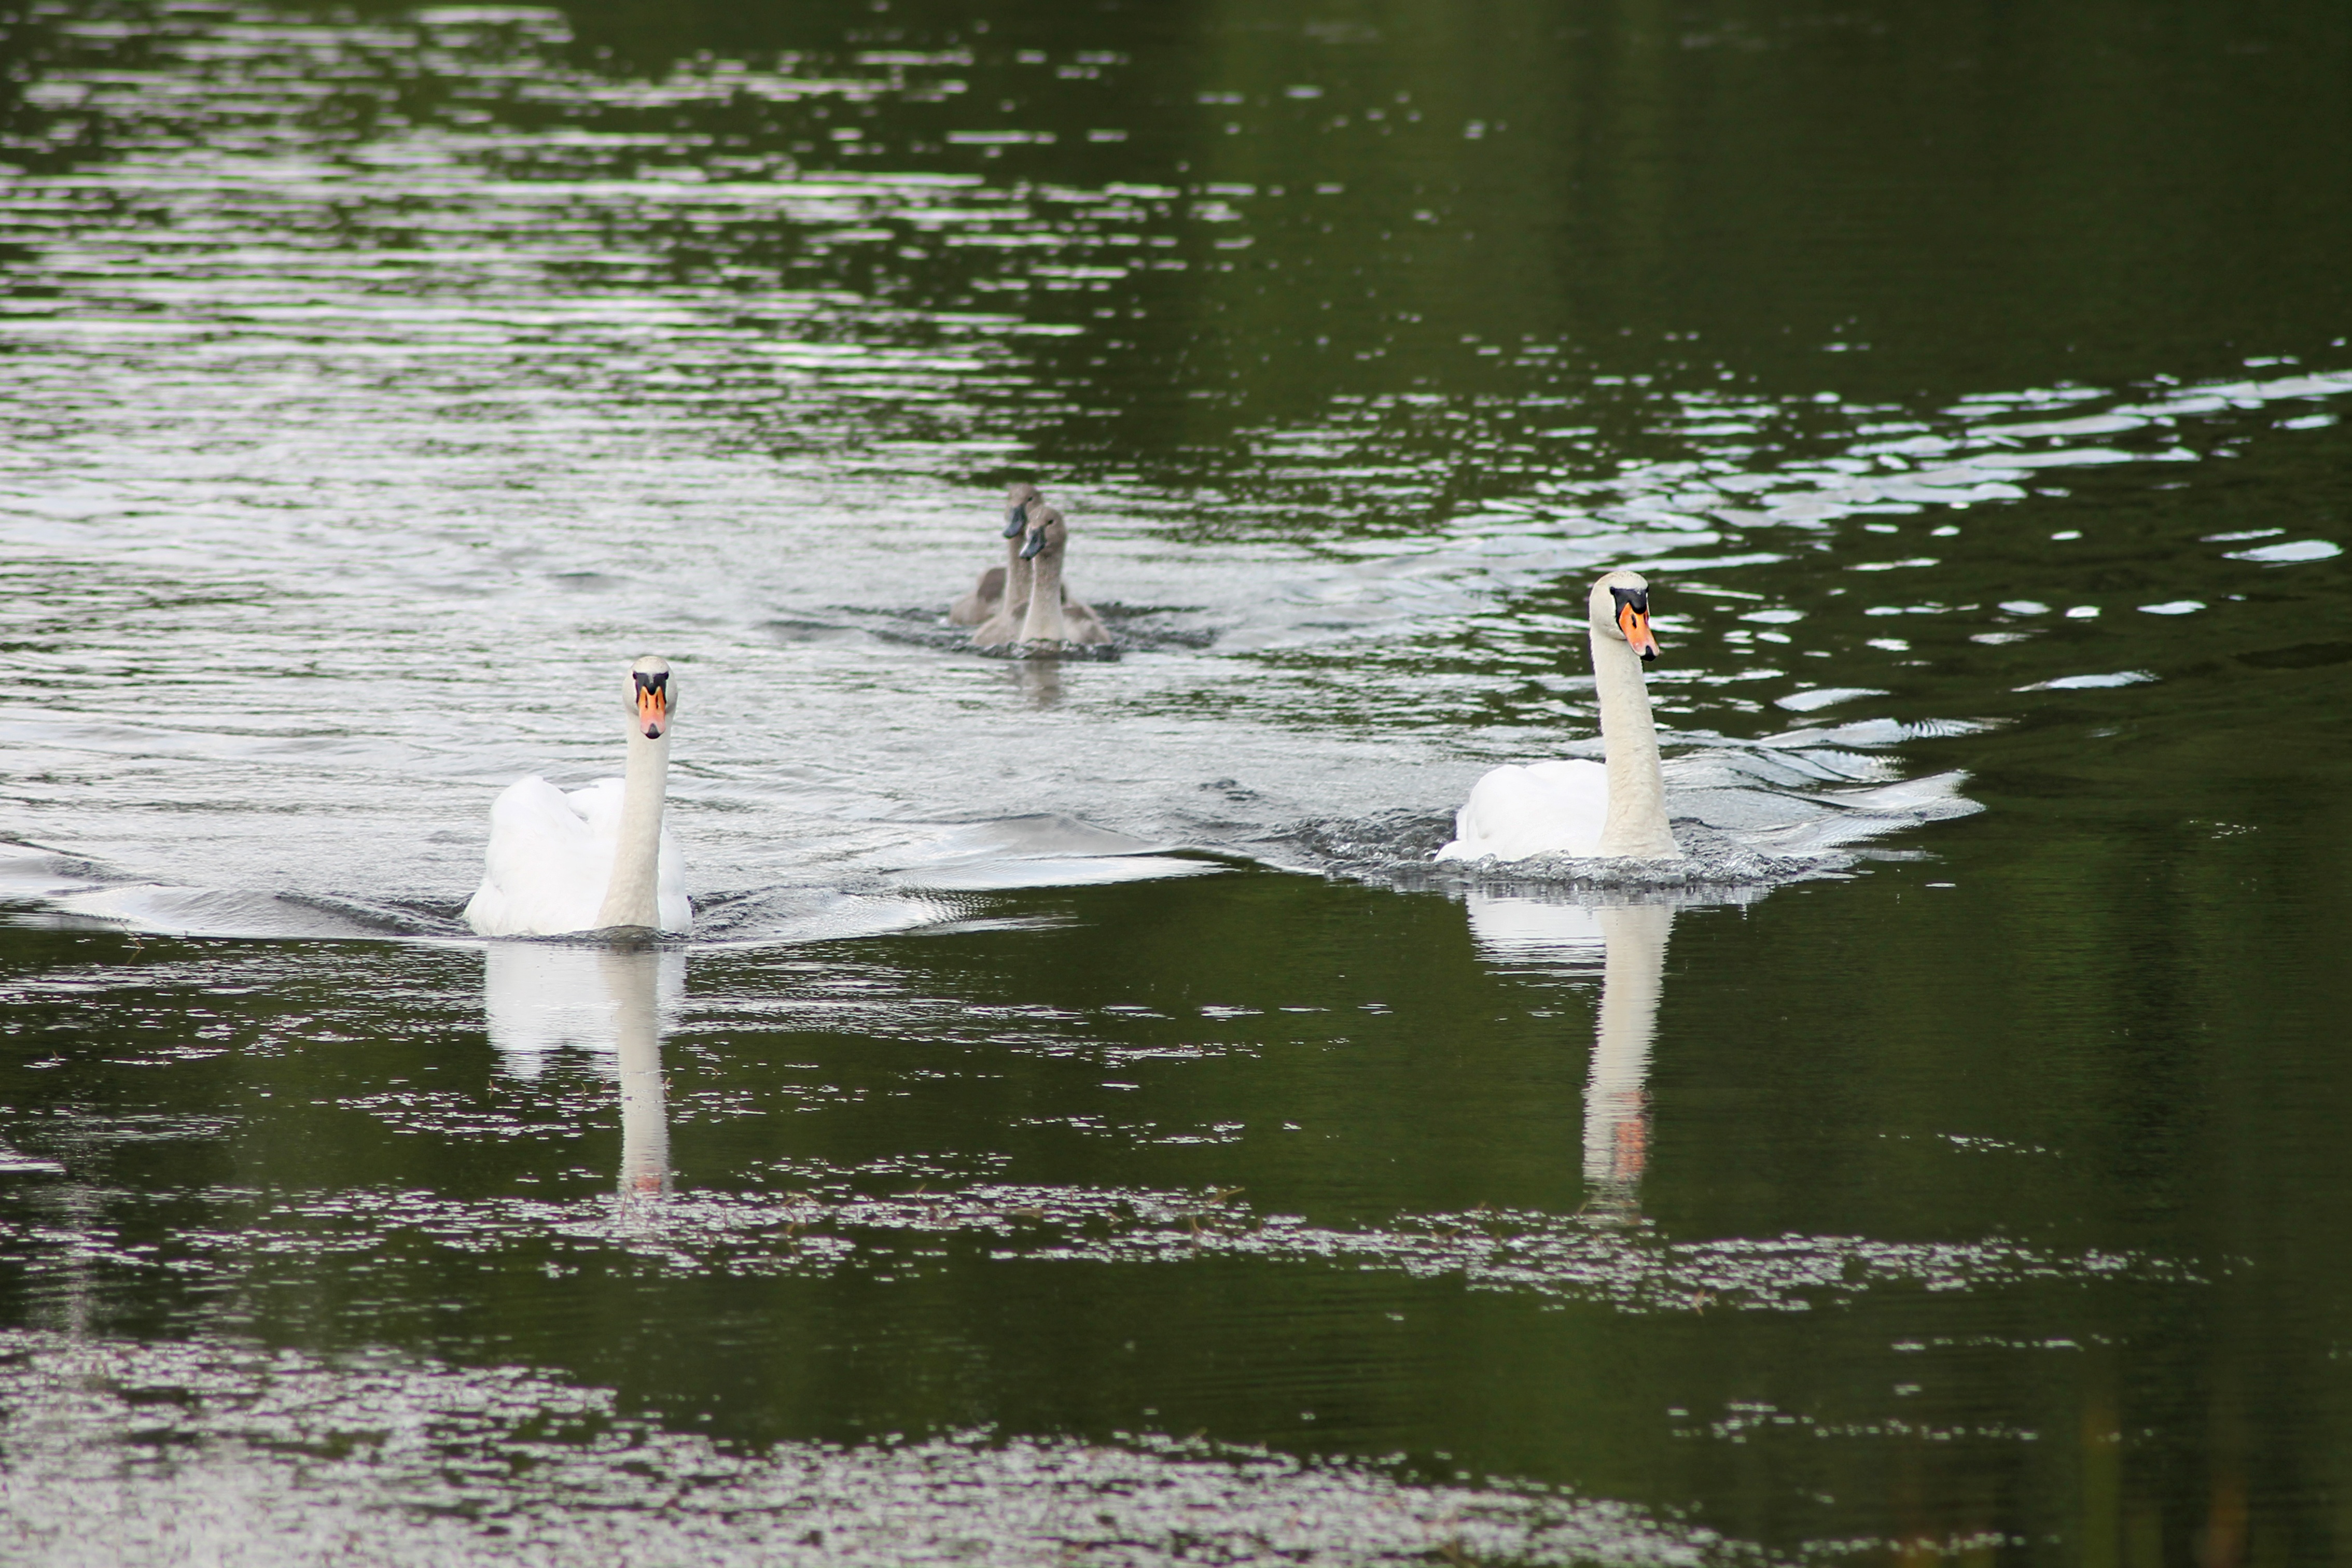
water, bird, lake, summer, pond, wildlife, reflection, couple, fauna, birds, swan, family, duck, swans, wetland, vertebrate, denmark, expensive, waterfowl, cubs, water bird, danish, national bird, swimming birds, ducks geese and swans